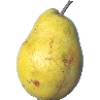
Label: Pear Monster 1